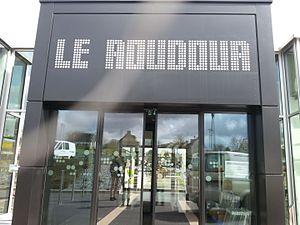
Saint-Thegonnec
Saint-Martin-des-Champs [sɛ̃ maʁtɛ̃ dɛ ʃɑ̃] est une commune du département du Finistère, dans la région Bretagne, en France.